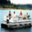
Label: ship